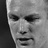
Emotion: sad